North Leigh

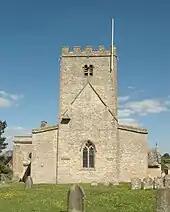
St Mary's parish church from the west

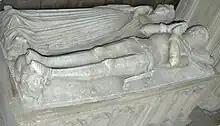
Alabaster effigies of Sir William Wilcote (died 1410) and his wife

The bell tower of the Church of England parish church of Saint Mary is late Saxon, probably built in the first half of the 11th century. The building underwent a complex series of alterations from the 12th to the 18th centuries, losing its Saxon nave to the west of the tower and gaining at various times a new nave, chancel, aisles and two chapels east of the tower. St Mary's is particularly notable for its fan vaulted early 15th century Perpendicular Gothic style Wilcote chantry chapel and its early 18th century Perrott burial chapel, both of which are of unusually high quality for a village parish church.